Irina Ivshina

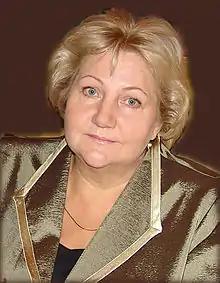
Irina Ivshina

Irina Borysivna Ivshina (born 12 June 12, 1950, Perm, Russia) is a Russian microbiologist. She is head of the Laboratory of Alcanotrophic Microorganisms of the Institute of Ecology and Genetics of Microorganisms (IEGM).